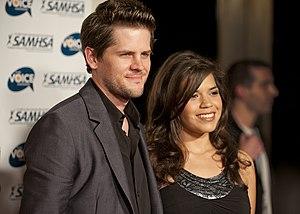
America Georgina Ferrera, née le 18 avril 1984 à Los Angeles aux États-Unis, est une actrice américaine d'origine hondurienne.